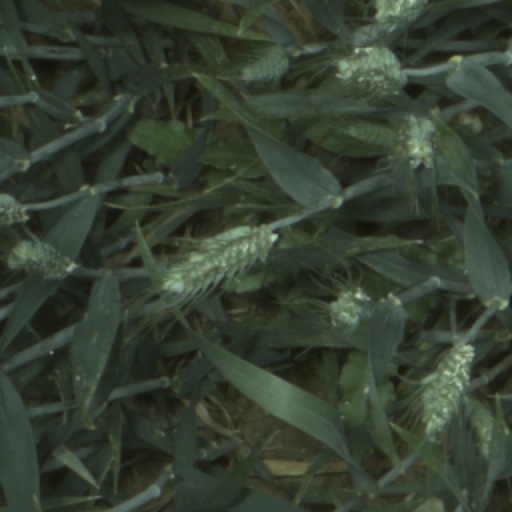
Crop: wheat